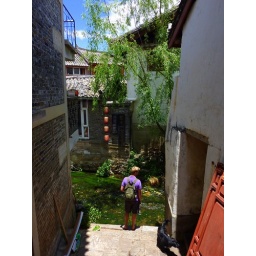
We rented bikes to ride around town and were trailed by one of the dogs from the Hostel.